Wally Parks

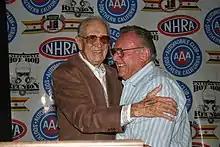
Parks (left) and Art Chrisman, 2004

Wallace Gordon Parks (January 23, 1913 – September 28, 2007) was an American writer. He was the founder, president, and chairman of the National Hot Rod Association, better known as NHRA. He was instrumental in establishing drag racing as a legitimate amateur and professional motorsport.